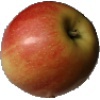
Label: Apple Red 2